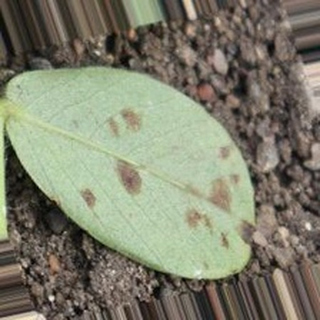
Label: groundnut_rust